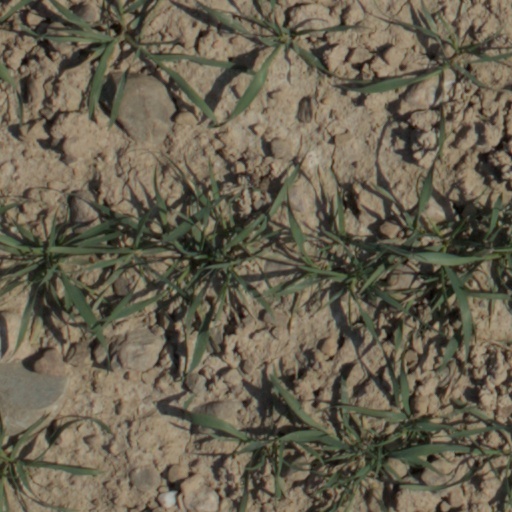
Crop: wheat